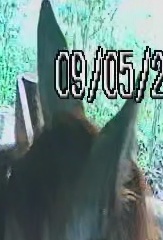
Face region: ears (position_of_ears)
Pain indicator: moderately_present